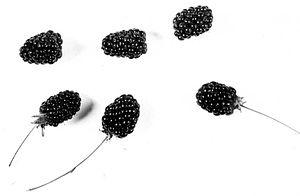
Rubus canadensis est une espèce de plantes de la famille des rosacées et du genre Rubus. Elle est native des forêts d'Amérique du Nord. Les Lenapes utilisaient le fruit et d'autres parties de la plante contre la dysenterie.